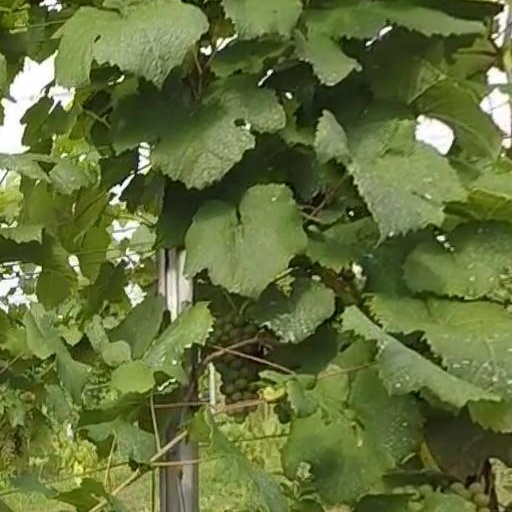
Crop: grape